St. George, Louisiana

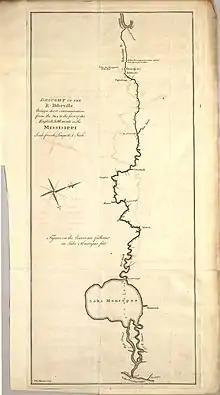
1770 "Draught of the R. Ibbeville", i.e., Bayou Manchac (Library of Congress)

After the French and Indian War ended in 1763, Bayou Manchac (originally known as "Rivière d'Iberville" or the Iberville River) became an international border between the British (West Florida) and Spanish (Isle of Orleans) colonial territories. This bayou (which now marks the southern border of the City of St. George) runs from the Mississippi River on the west to the Amite River on the east.